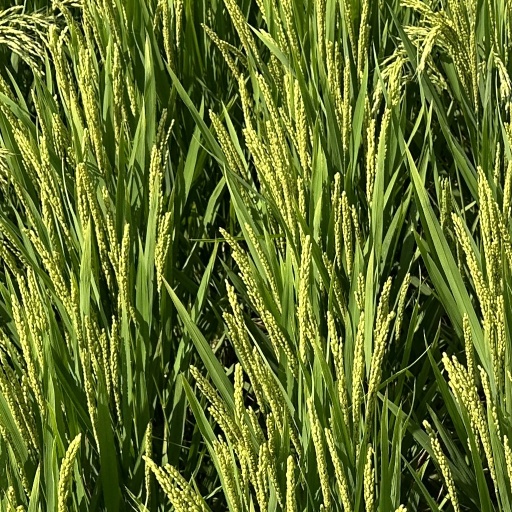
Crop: rice